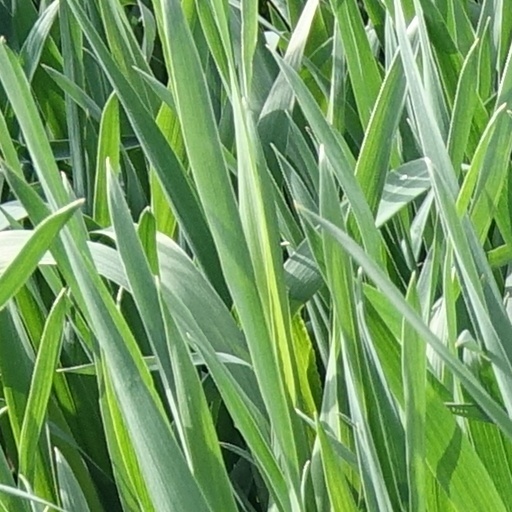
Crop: wheat